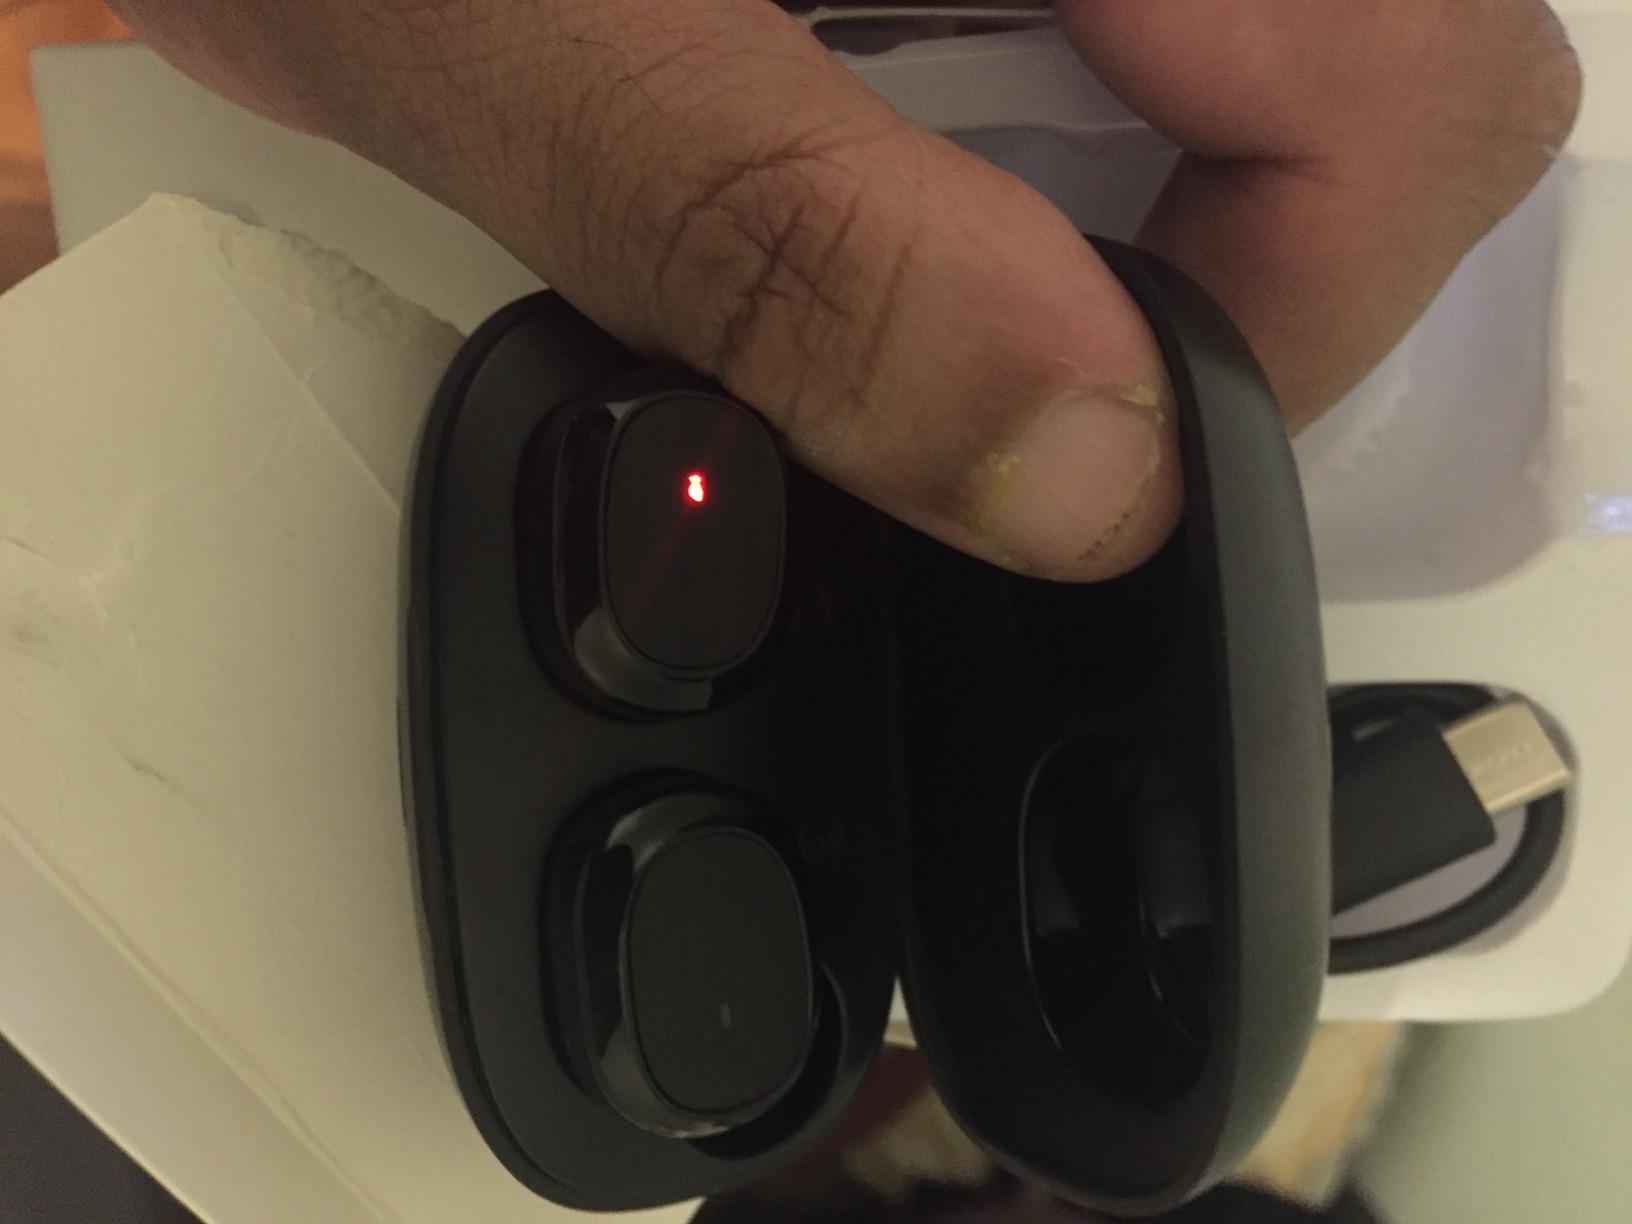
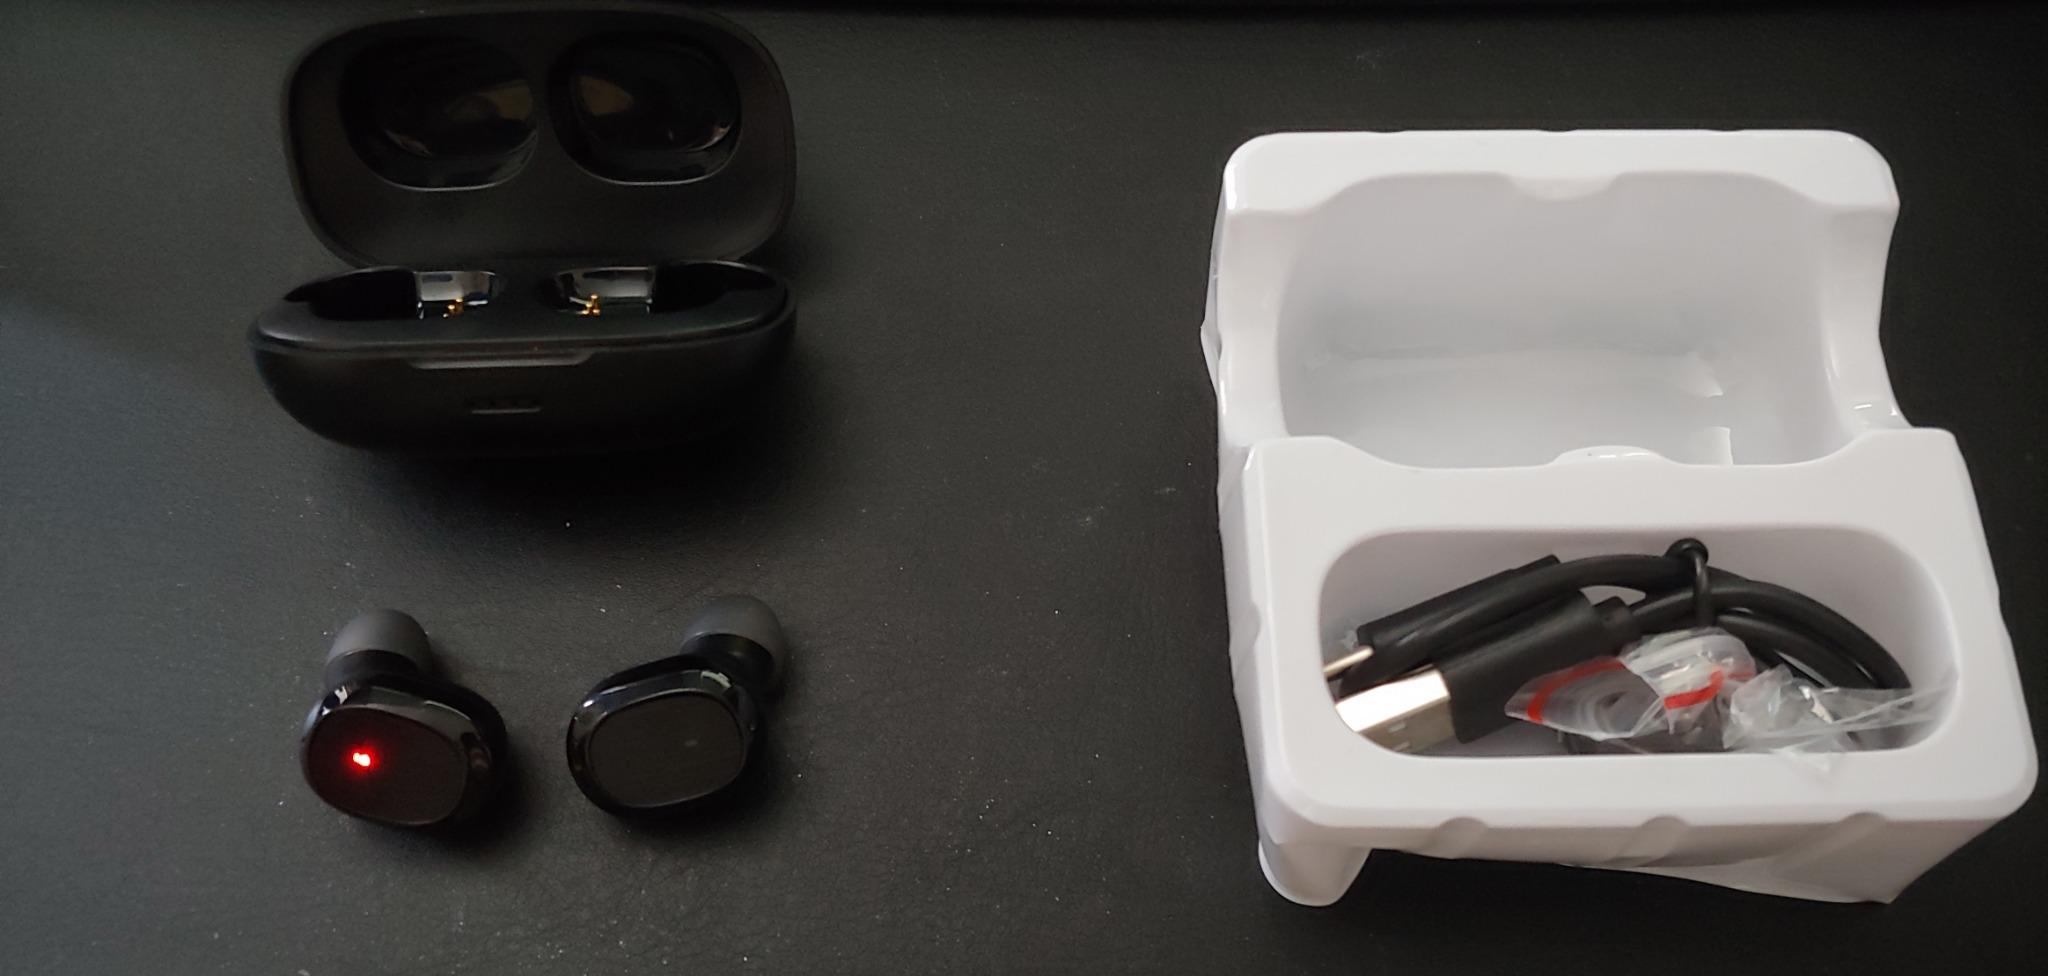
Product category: earbuds
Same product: yes